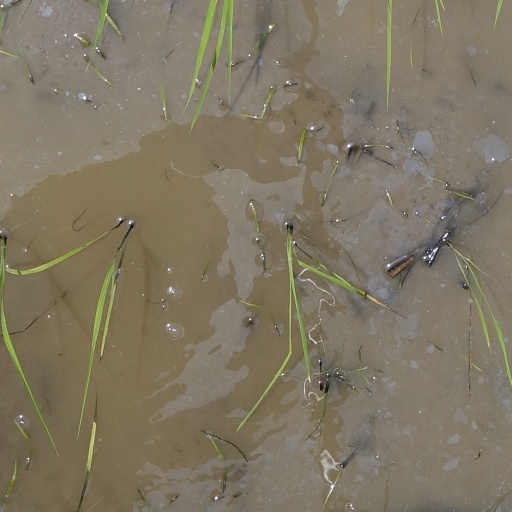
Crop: rice